Theta Tauri

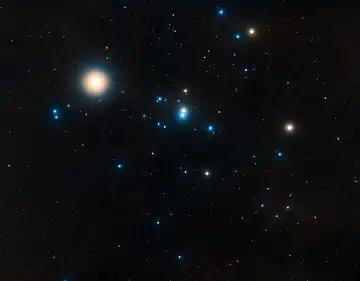
The θ Tauri pair, showing contrasting blue and yellow colors, in the Hyades cluster. In this image, θ Tauri is above in yellow, and θ Tauri is below in light blue.

"θ Tauri" (Latinised to "Theta Tauri") is the double star's Bayer designation; θ Tauri and θ Tauri those of its two constituents. The designations of the two constituents as "Theta Tauri A" and "B", and those of the four components - "Theta Tauri Aa", "Ab", "Ba" and "Bb" - derive from the convention used by the Washington Multiplicity Catalog (WMC) for multiple star systems, and adopted by the International Astronomical Union (IAU).